Clark Gable

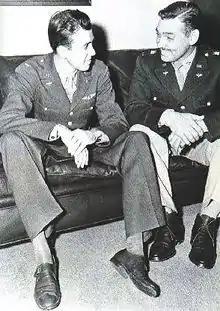
James Stewart and Gable, 1943

Gable was acclaimed for his performance in "The Hucksters" (1947), a satire of post-war Madison Avenue corruption and immorality, which co-starred Deborah Kerr and Ava Gardner. The film was popular with audiences, placing 11th at the box office, but both "Variety" and "The New York Times" reviewed it as a sanitized version of the novel with script issues, that was heavy on Gable screentime, who struggled in the role. Gable followed this up with "Homecoming" (1948), where he played a married doctor enlisting in World War II and meeting Lana Turner's army surgical nurse character with a romance unfolding in flashbacks. After that he made the war film "Command Decision" (1948), a psychological drama with Walter Pidgeon, Van Johnson, Brian Donlevy, and John Hodiak. It was a hit with audiences, but it lost MGM money due to the high cost of the all-star cast. "Variety" said, "[Gable's] is a believable delivery, interpreting the brigadier-general who must send his men out to almost certain death with an understanding that bespeaks his sympathy with the soldier... ".